Liliyana Natsir

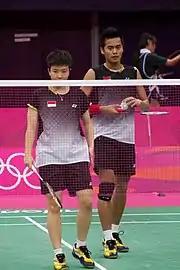
Natsir and Ahmad at 2012 Summer Olympics

Natsir competed in the mixed doubles at the 2012 Summer Olympics with partner Tontowi Ahmad as fourth seed. The duo topped the group C standings without dropping a game. In the quarter-finals, they beat German pair Michael Fuchs and Birgit Michels, but they had to admit the toughness of the second seeds Xu Chen and Ma Jin in the semi-finals. They finally could not present a medal for Indonesia after losing the bronze medal match to Joachim Fischer Nielsen and Christinna Pedersen.